Hungarian volunteers in the Winter War

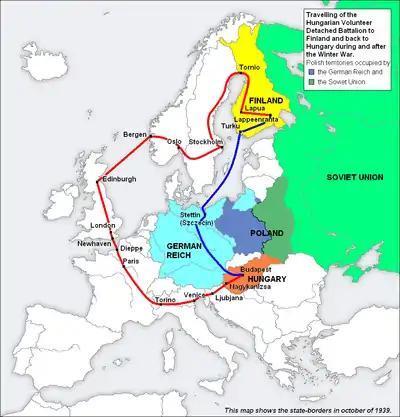
Routes taken by the Volunteer Detached Battalion to Finland (red line) and back to Hungary (blue line) during and after the Winter War.

Travel to Finland was very difficult, because the German Reich forbade transit of armaments and war equipment across its territory (including the occupied Polish territories). This was in one respect a simple honoring of the Molotov–Ribbentrop Pact, but was also because Teleki had not given the Wehrmacht permission to use Hungarian railway lines for attacking Poland. The German government was also unhappy that Teleki's government had harbored thousands of Polish refugees after the German and Soviet invasion of Poland because of the Hungarian–Polish friendship.